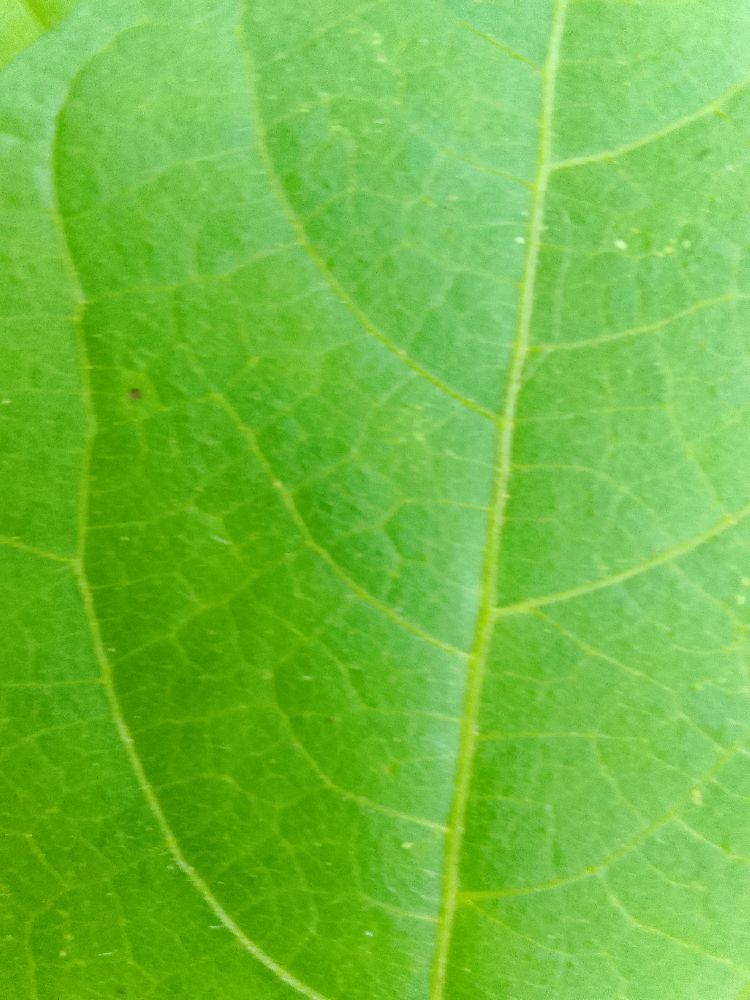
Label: healthy